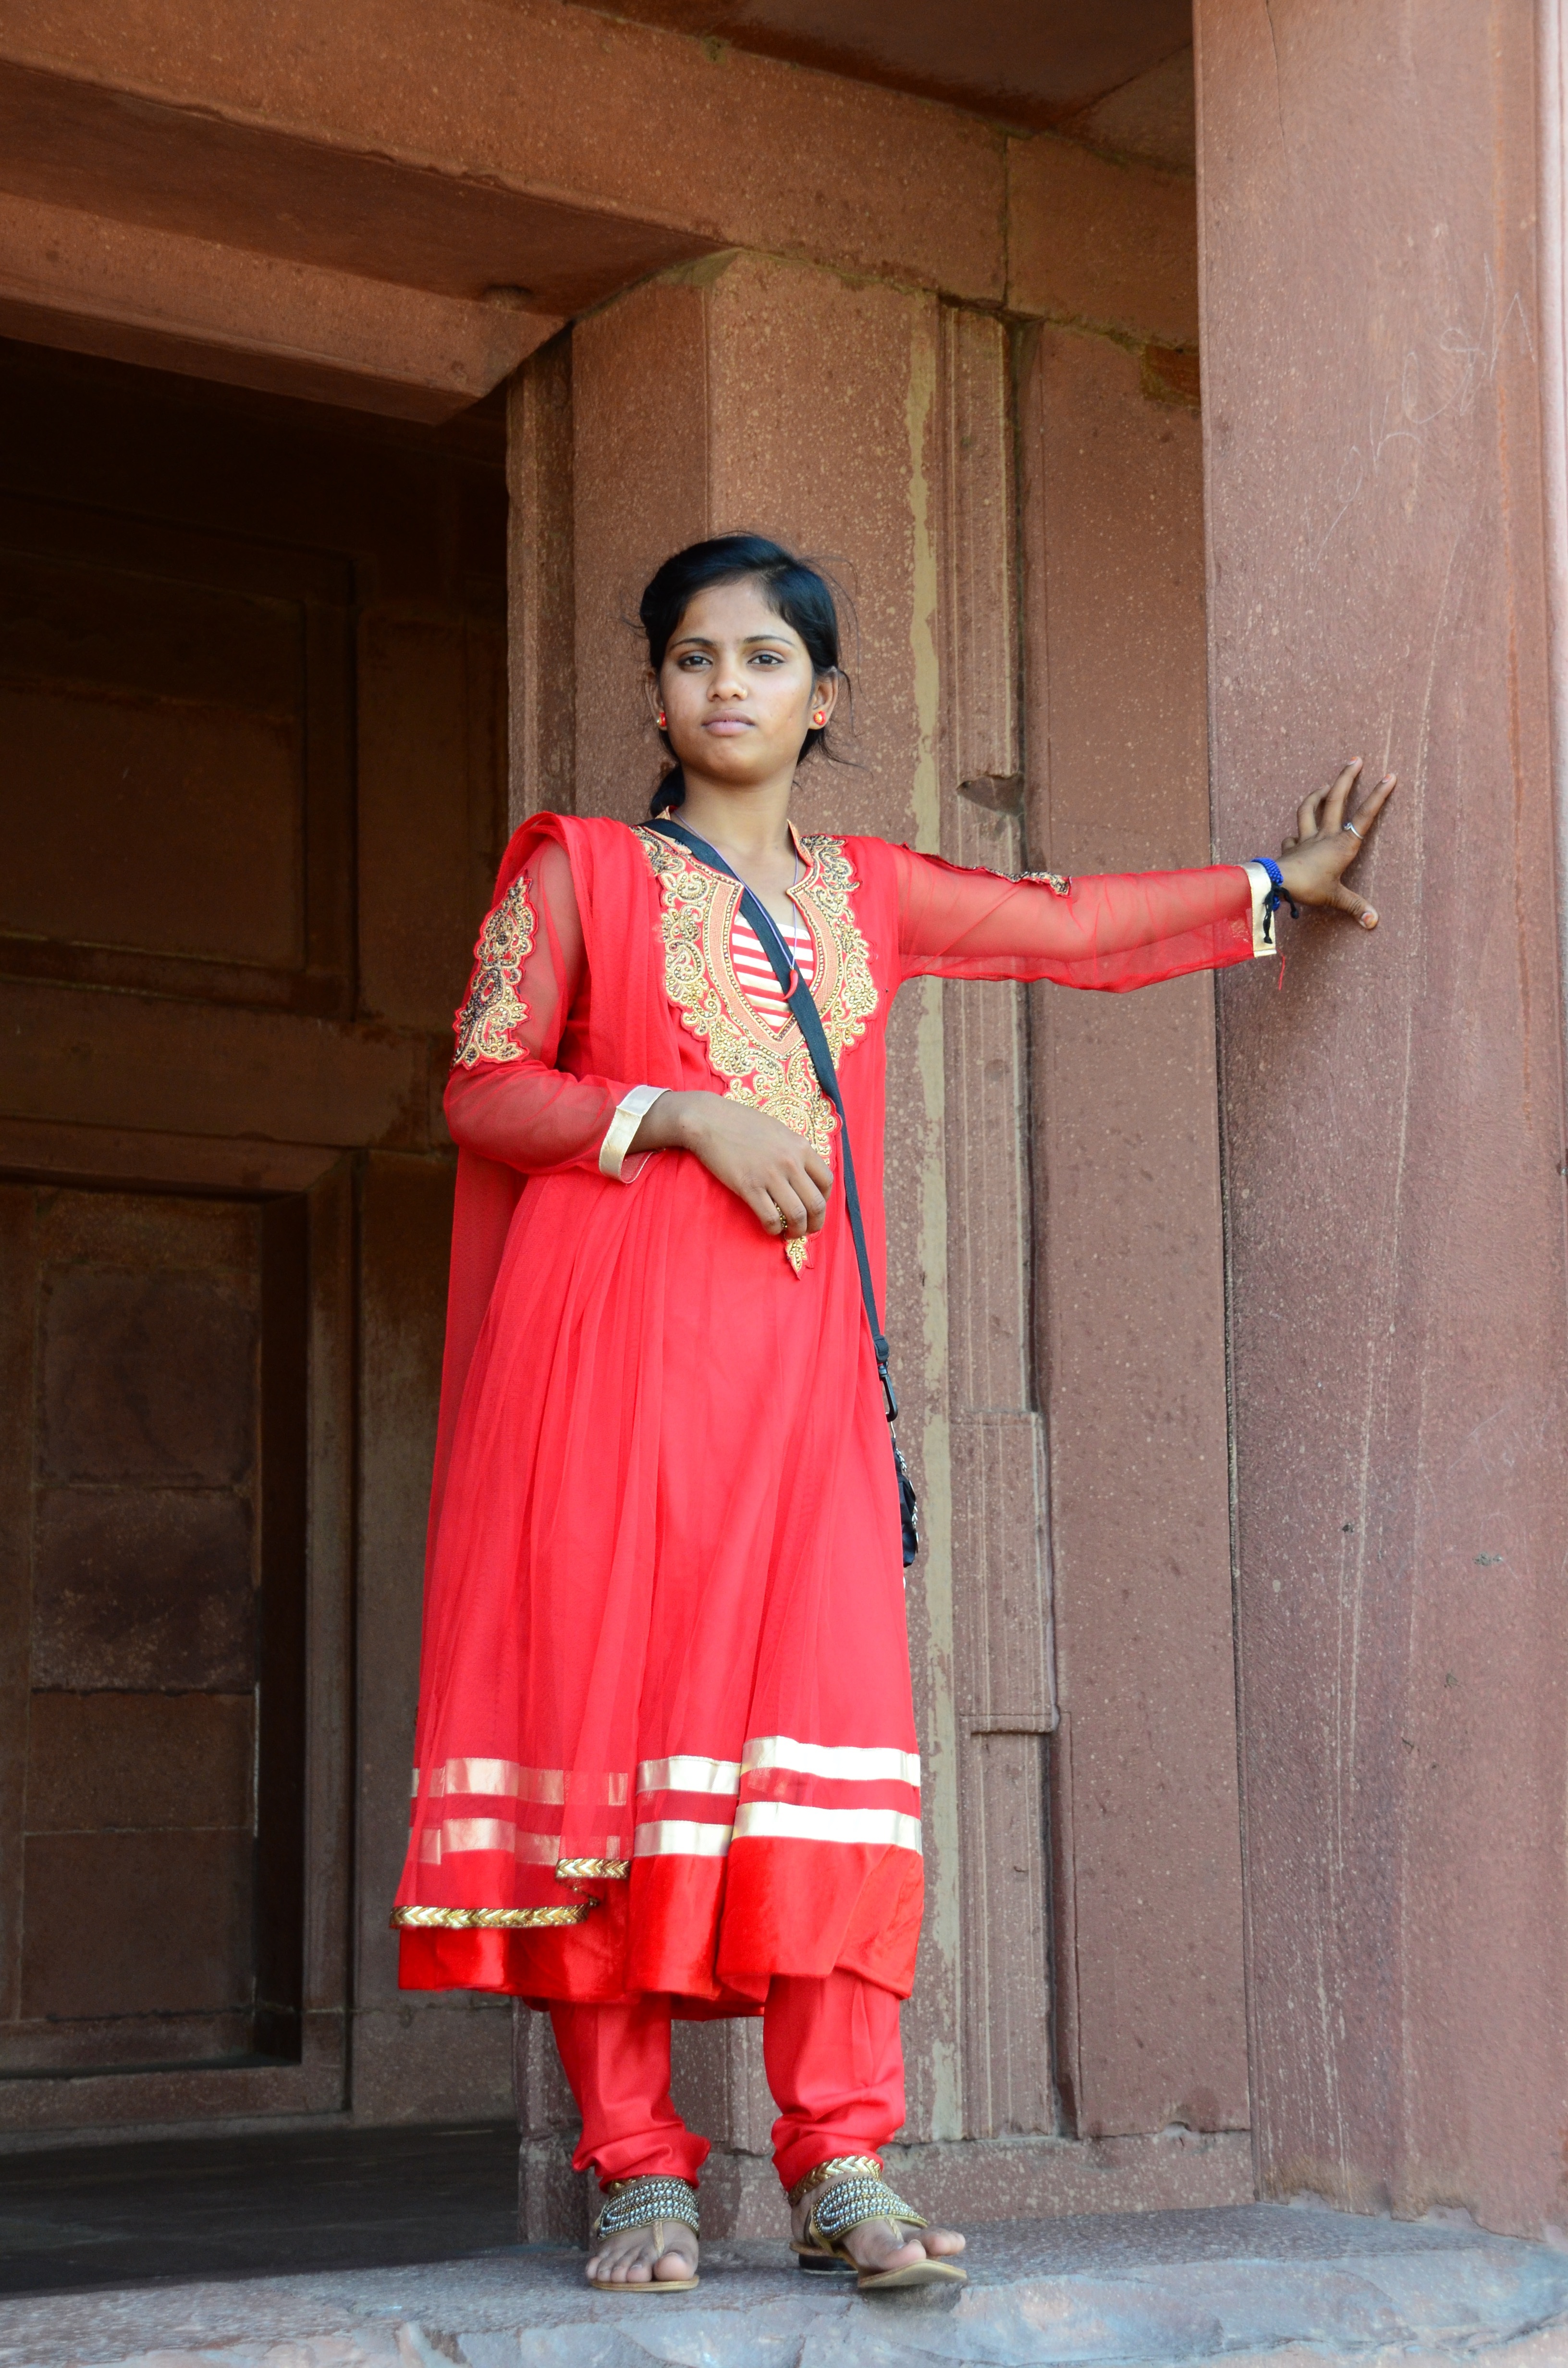
person, woman, red, color, clothing, lady, dress, temple, sari, nice, india, tradition, costume, abdomen, photo shoot, traditional young